1991 AFL Grand Final

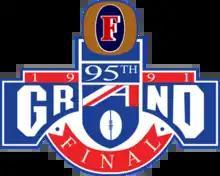
The remaining grandstand at Waverley Park, where the 1991 AFL Grand Final took place.

The 1991 AFL Grand Final was an Australian rules football game contested between the Hawthorn Football Club and West Coast Eagles, held at Waverley Park in Melbourne on 28 September 1991. It was the 95th annual grand final of the Australian Football League (formerly the Victorian Football League), staged to determine the premiers for the 1991 AFL season. The match, attended by 75,230 spectators, was won by Hawthorn by a margin of 53 points, marking that club's ninth premiership victory.